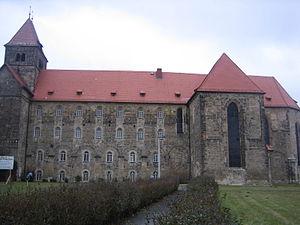
L'abbaye de Breitenau est une ancienne abbaye bénédictine romane située dans le Breitenau, une partie de le village de Guxhagen, près de Cassel à la confluence de l'Eder et de la Fulda. C'est un établissement hospitalier psychiatrique depuis 1974. Pendant l'époque du régime national-socialiste, l'ancienne abbaye était transformée en camp de concentration.